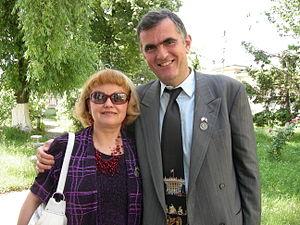
Liana Alexandra était une compositrice, pianiste et professeure de musique roumaine.